Birmingham Dribbler

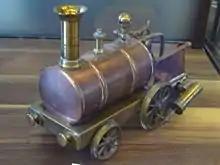
A 'Birmingham Dribbler', Stevens's Model Dockyard, England, around 1890

Birmingham Dribbler or carpet railway describes a type of very early model railway. It is a bit of a misnomer, as the railway featured a model live steam railway locomotive, but no track – the locomotive was simply run across the floor. In some cases, the front wheels were even made steerable so that they could be run in a circle without track. Evidence is required of individual examples, but it is believed they first appeared in the 1850s and became generally popular in the latter part of the 19th through to the early 20th century.